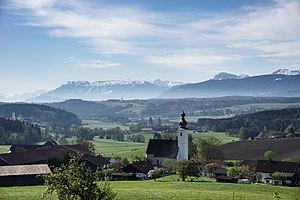
Waging am See est une commune dans l'arrondissement de Traunstein en Bavière. C'est une station climatique située au bord du Waginger See, le lac le plus chaud de la Haute-Bavière.